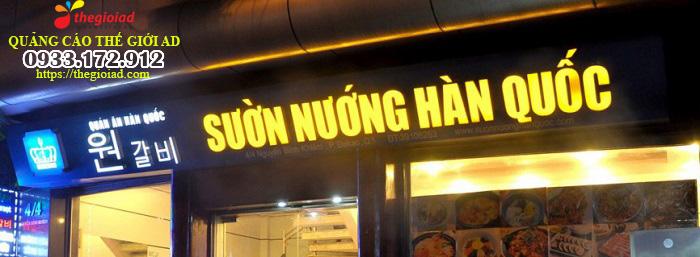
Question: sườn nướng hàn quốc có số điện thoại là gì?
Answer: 039106253